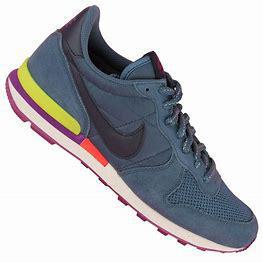
Brand: Nike
Model: Internationalist